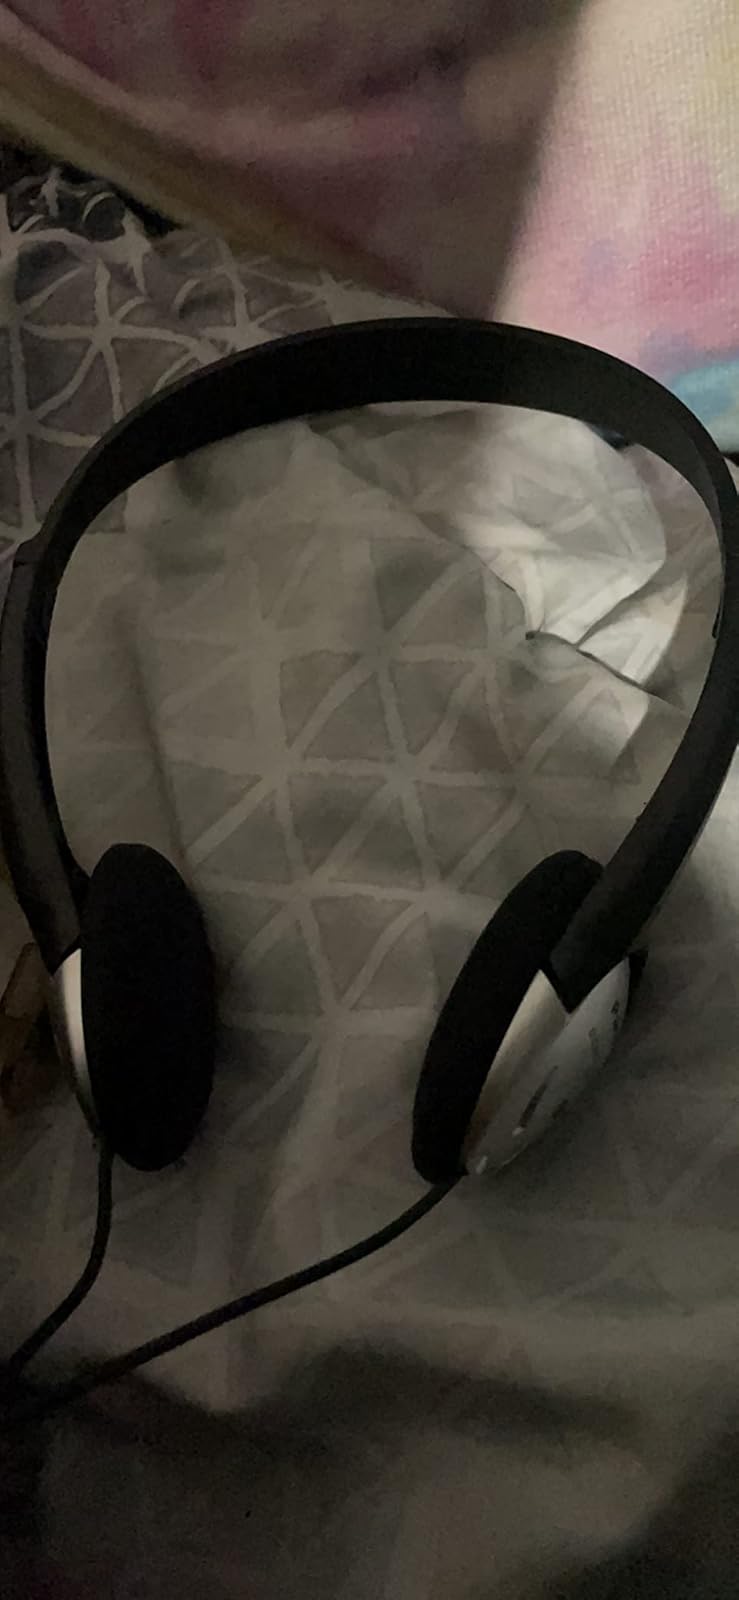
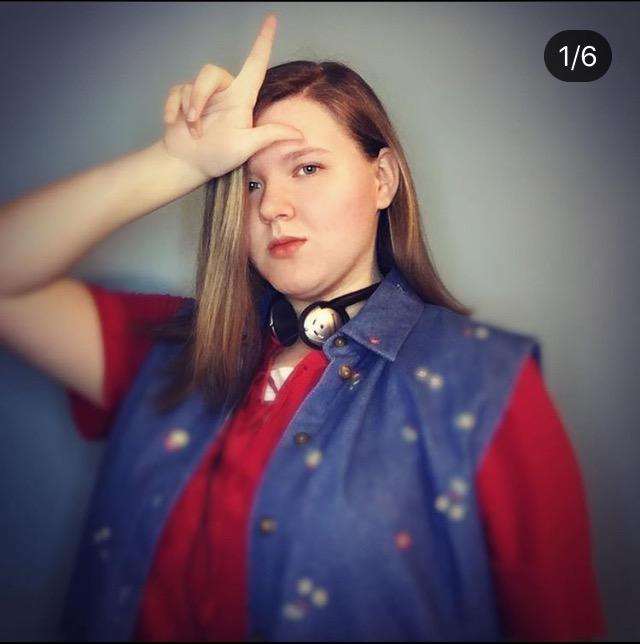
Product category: headphones
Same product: yes